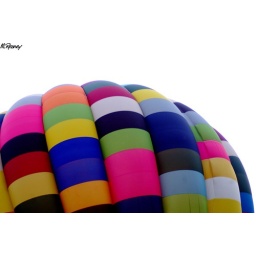
The Strangest thing happened a hot air balloon flew straight over our house and landed in the field behind...